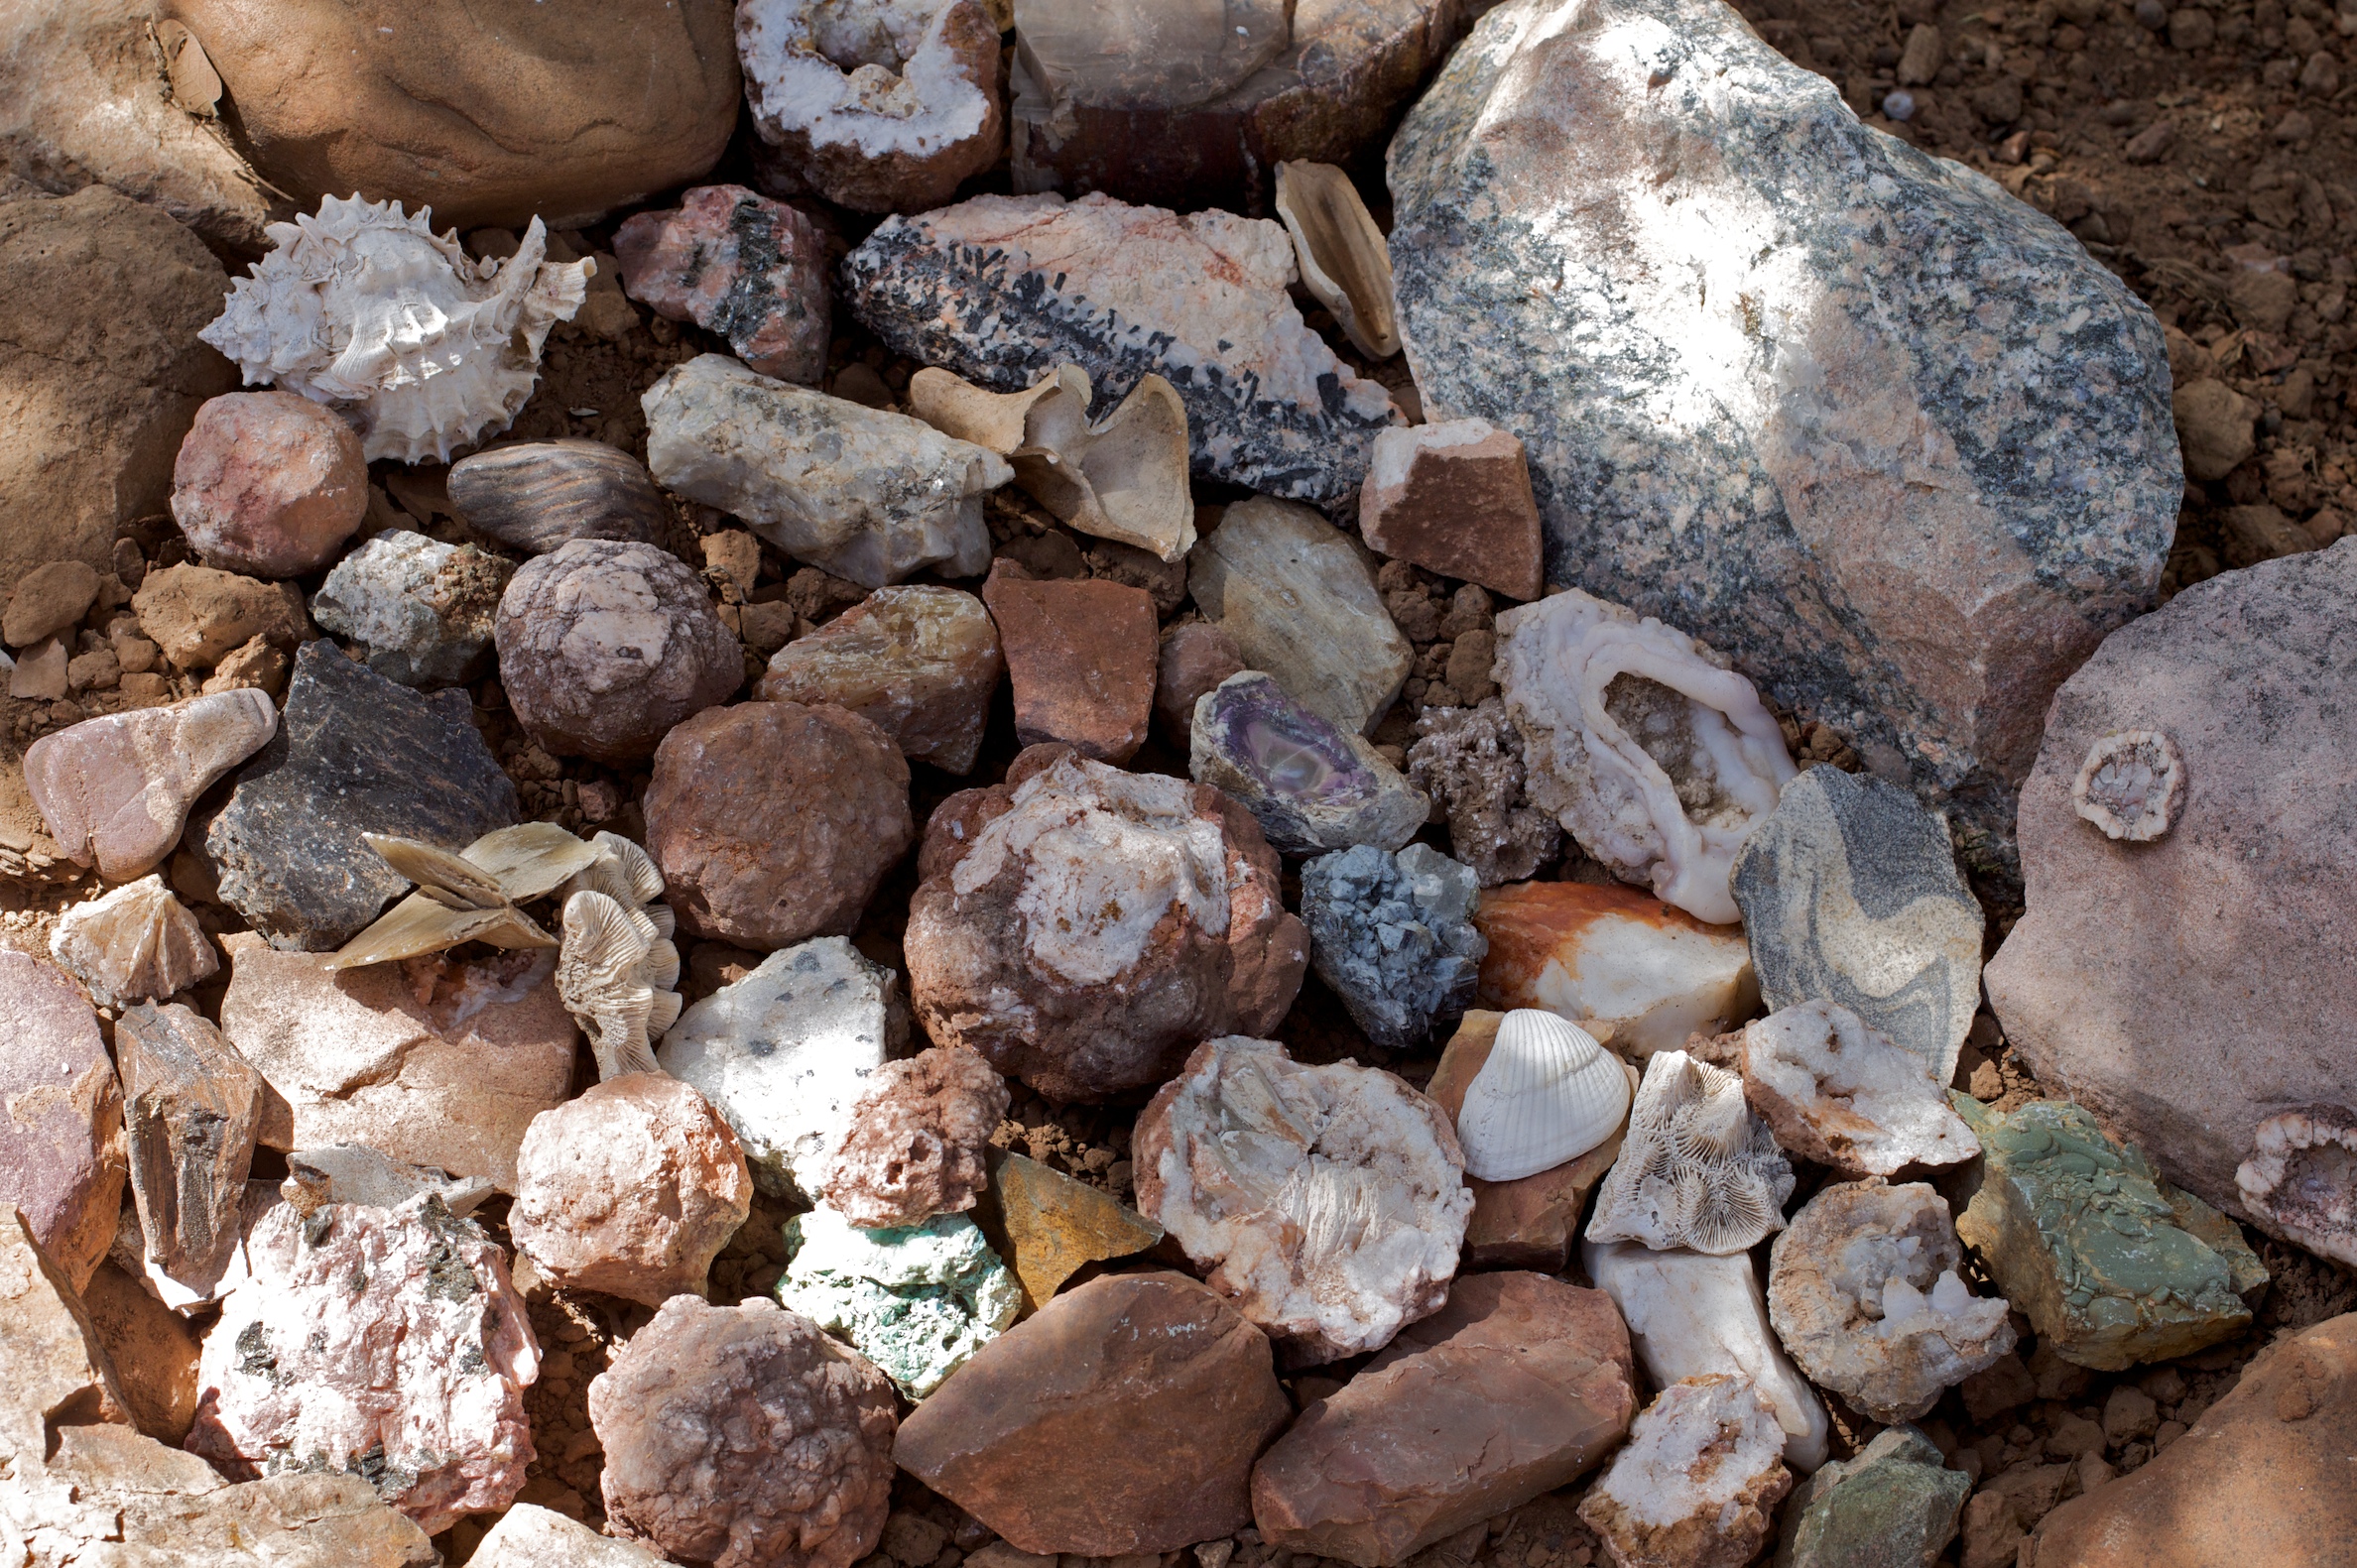
rock, wood, pebble, soil, material, rocks, rubble, geology, gravel, boulder